Norwegian Seamen's Church (Los Angeles)

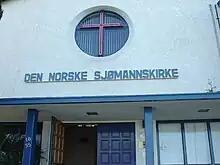
Norwegian Seamen's Church, San Pedro entryway

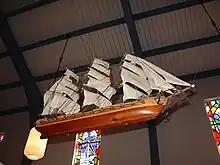
A ship hangs from the rafters of interior with nautical themed stained glass windows in background

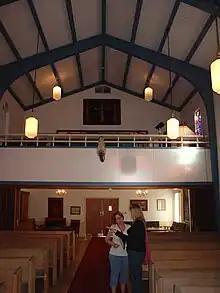
Interior

The Norwegian Seamen's Church is a Norwegian Church Abroad that doubles as the Church of Sweden Los Angeles, also known as the Swedish Seamen's Church. It is located at 1035 South Beacon Street in the San Pedro area of Los Angeles, California and is also part of the Church of Sweden Abroad (Swedish: "Svenska kyrkan i utlandet"). A print on the wall of the lounge area shows an architectural painting indicating Kemper Nomland as the architect.